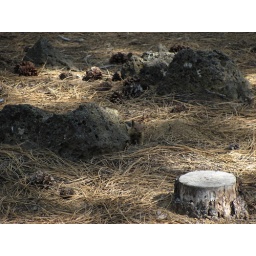
Seen at the base of Lava Butte. There were dozens of them scampering around under the pine trees.